T2 tanker

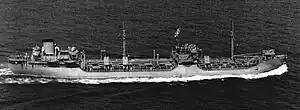
The T2 tanker in August 1943

The T2 tanker, or T2, was a class of oil tanker constructed and produced in large numbers in the United States during World War II. Only the T3 tankers were larger "navy oilers" of the period. Some 533 T2s were built between 1940 and the end of 1945. They were used to transport fuel oil, diesel fuel, gasoline and sometimes black oil-crude oil. After the war, many T2s remained in use, and as with other hastily-built World War II ships later converted to peacetime uses, there were safety concerns. The United States Coast Guard Marine Board of Investigation in 1952 found that in cold weather the ships were prone to metal fatigue cracking; in response to this finding, surviving ships were "belted" with steel straps. This occurred after two T2s, and , split in two off Cape Cod within hours of each other. "Pendleton"s sinking is memorialized in the 2016 film "The Finest Hours". Engineering inquiries into the problem suggested the cause was poor welding techniques. It was found that steel that had been successfully used in riveted ship design was not well-suited for the new wartime welding construction. The high sulfur content made the steel brittle and prone to metal fatigue at lower temperatures.